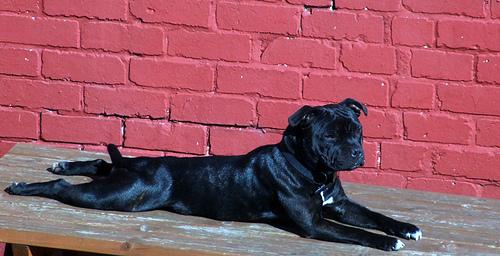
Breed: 203-n000015-Staffordshire_bullterrier